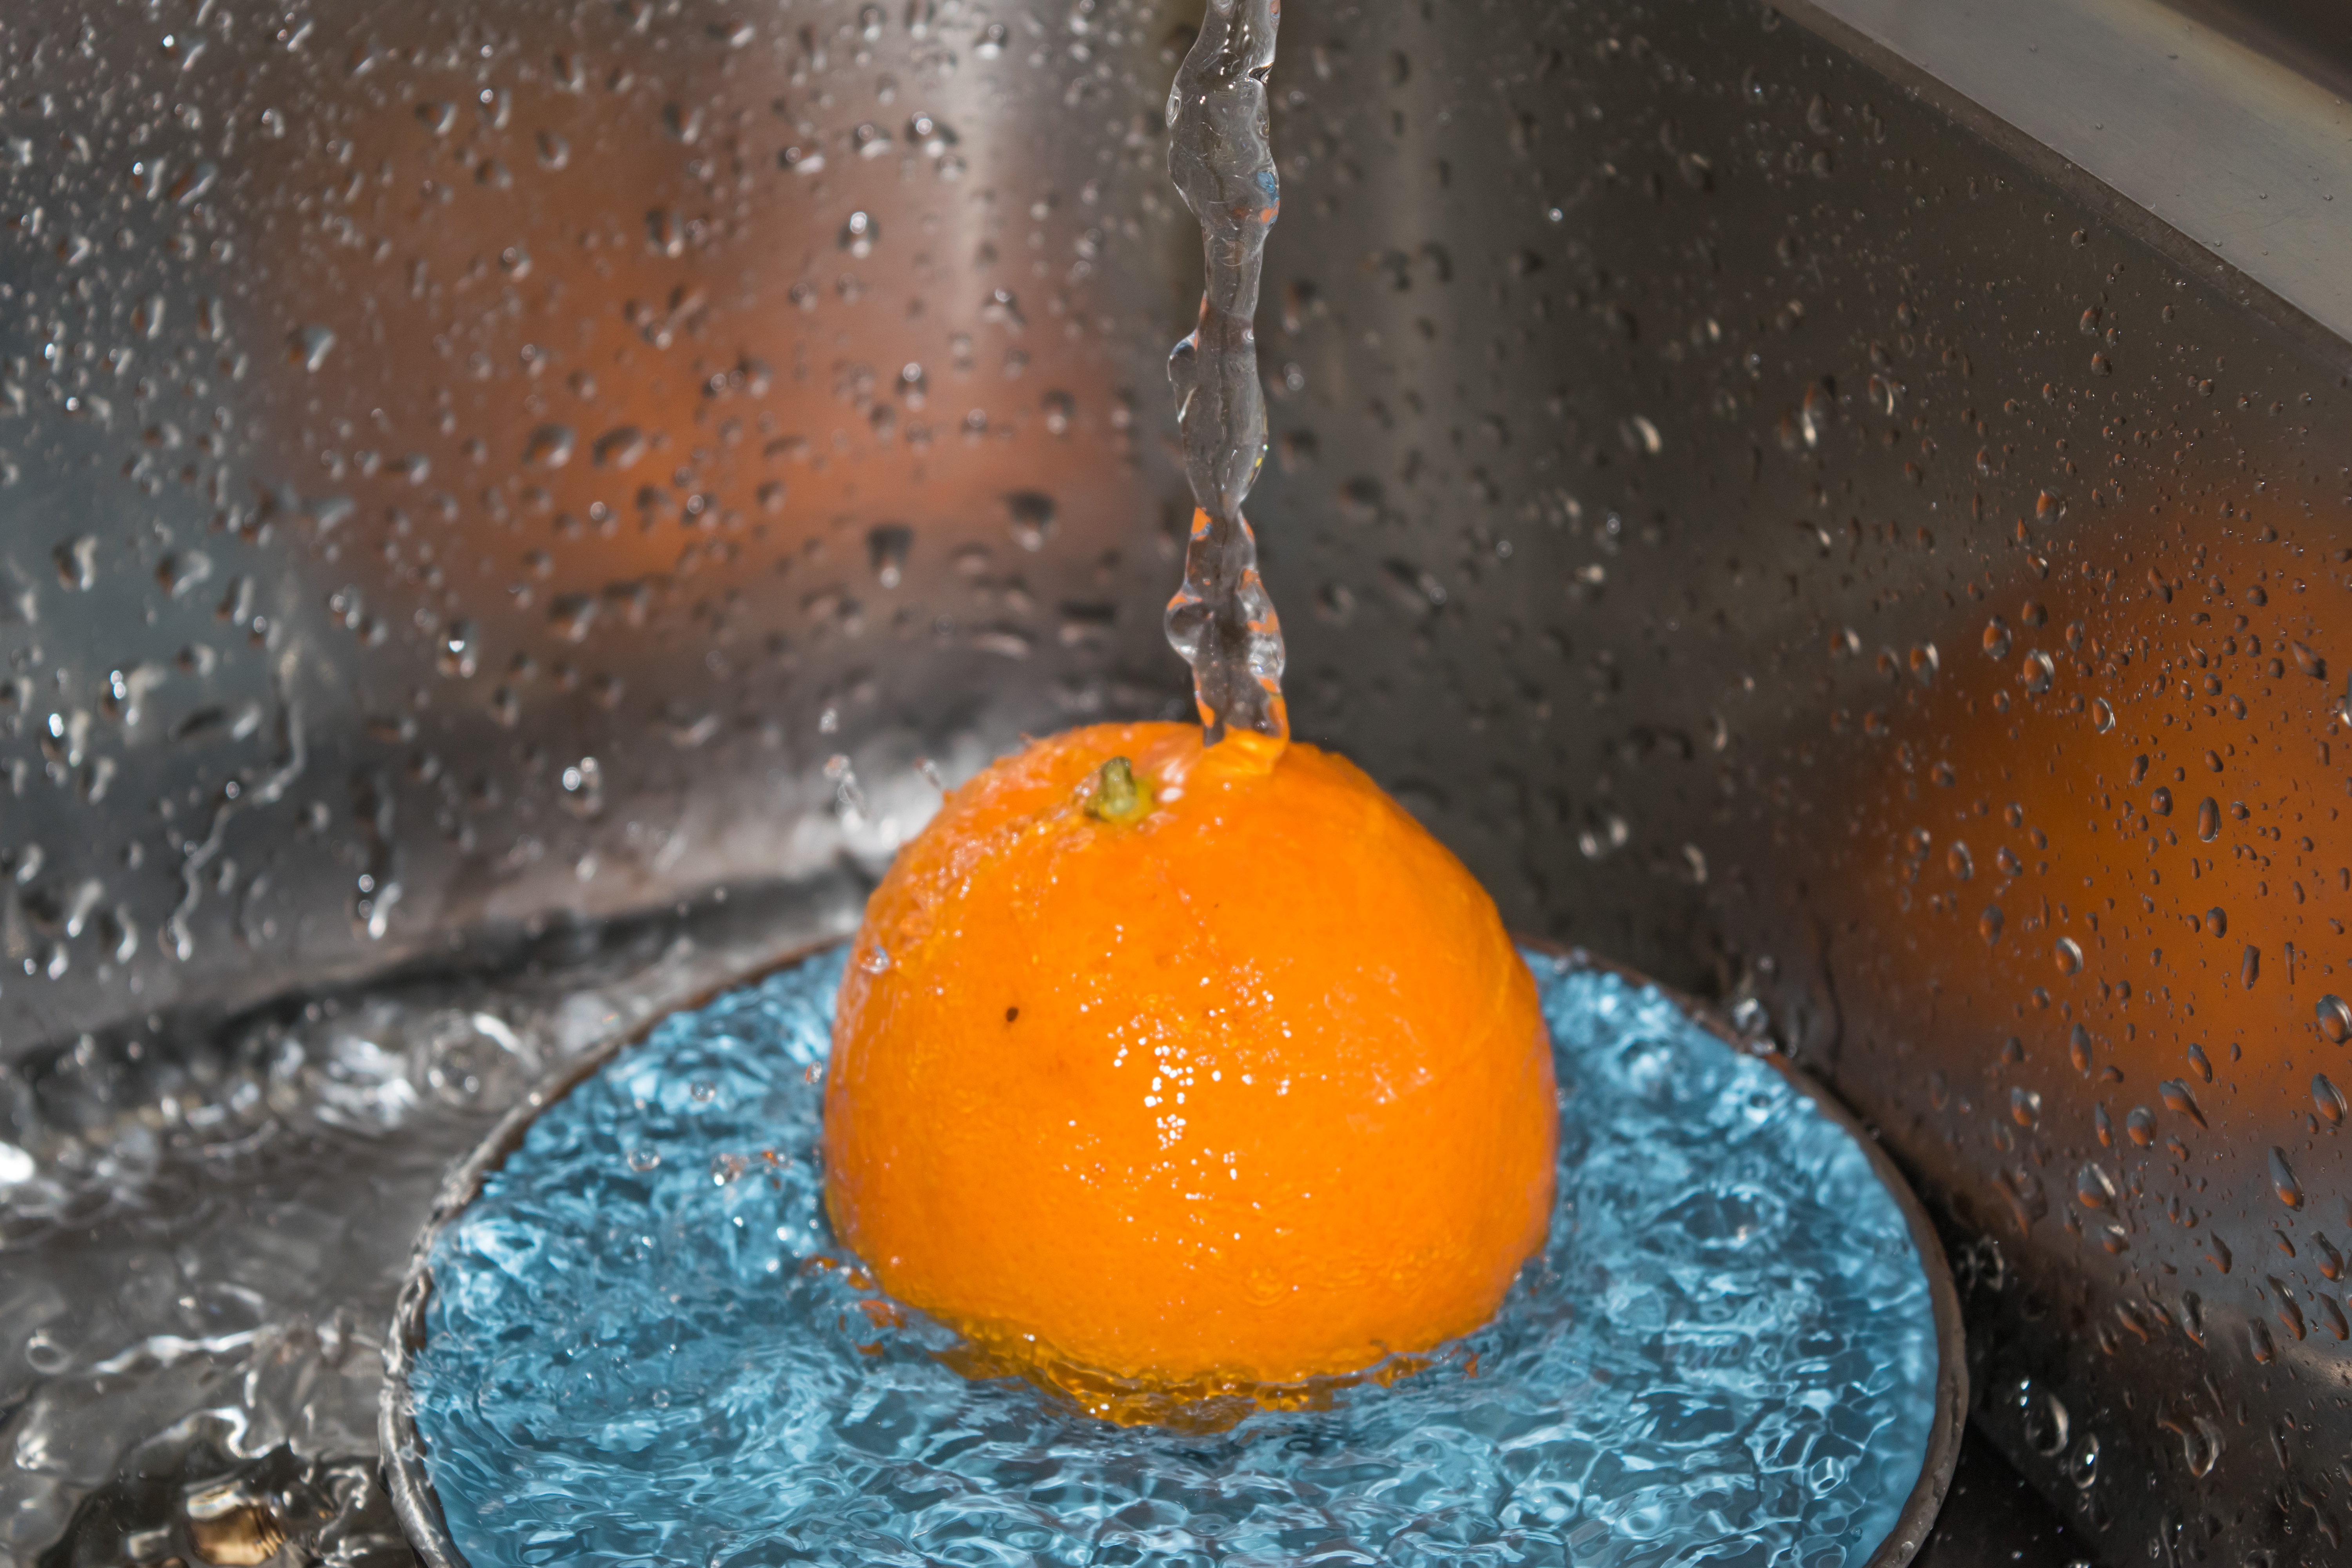
water, drop, liquid, plant, fruit, water drop, wet, motion, orange, food, splash, produce, macro, fresh, macro photography, splash water